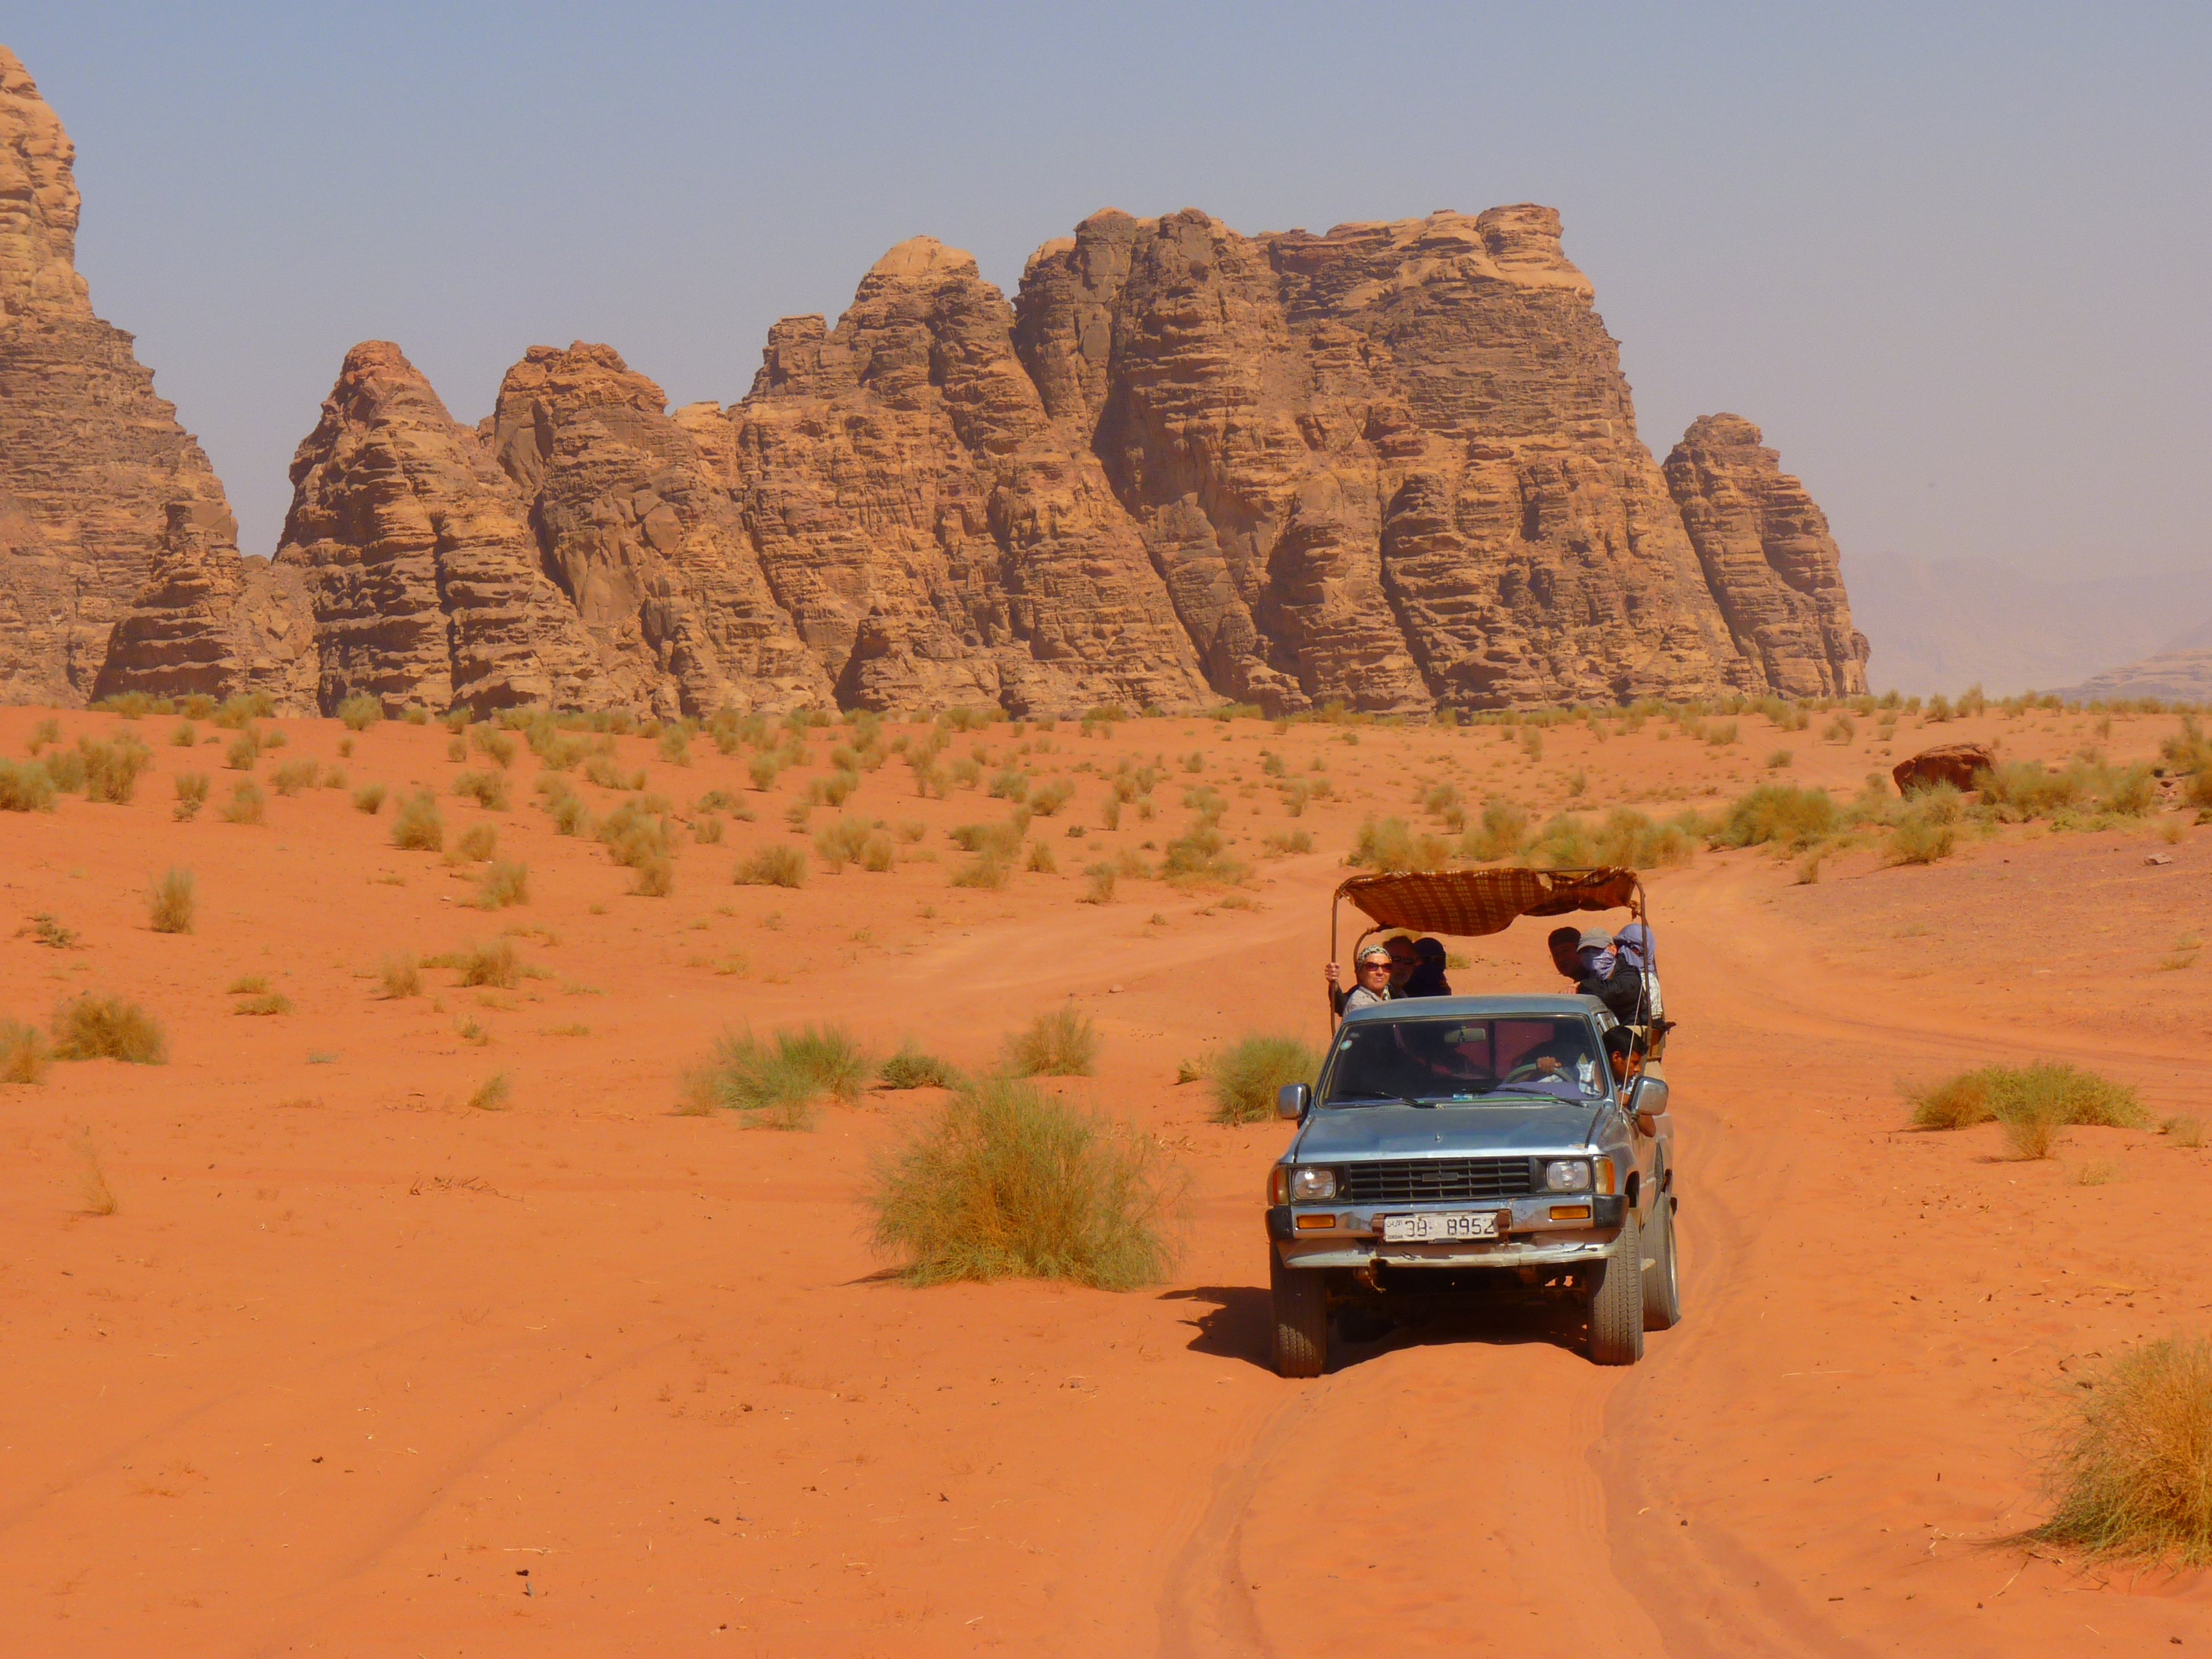
landscape, nature, sand, desert, jeep, valley, travel, formation, holiday, soil, terrain, jordan, badlands, plateau, safari, ecosystem, sahara, wadi, negev, landform, erg, middle east, wadi rum, natural environment, geographical feature, aeolian landform, negev desert